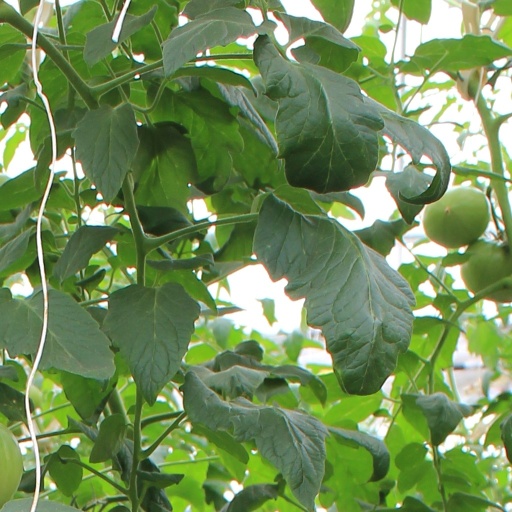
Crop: tomato